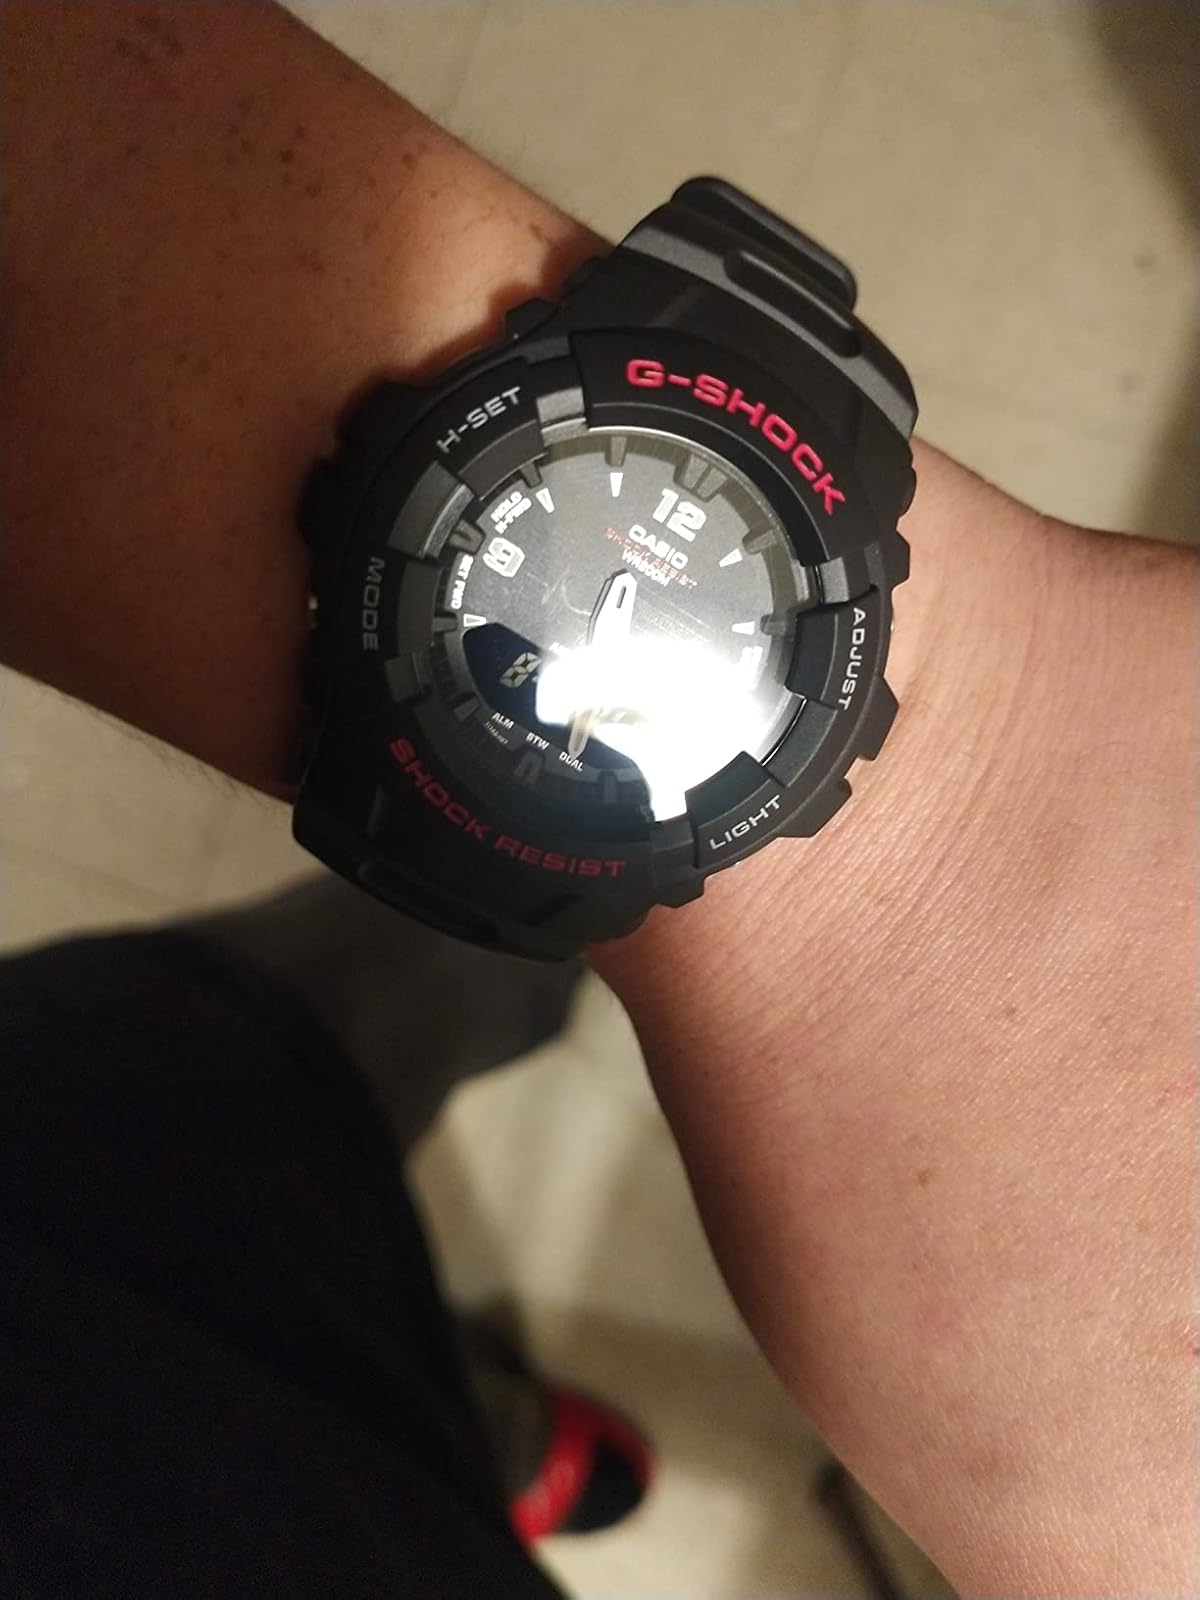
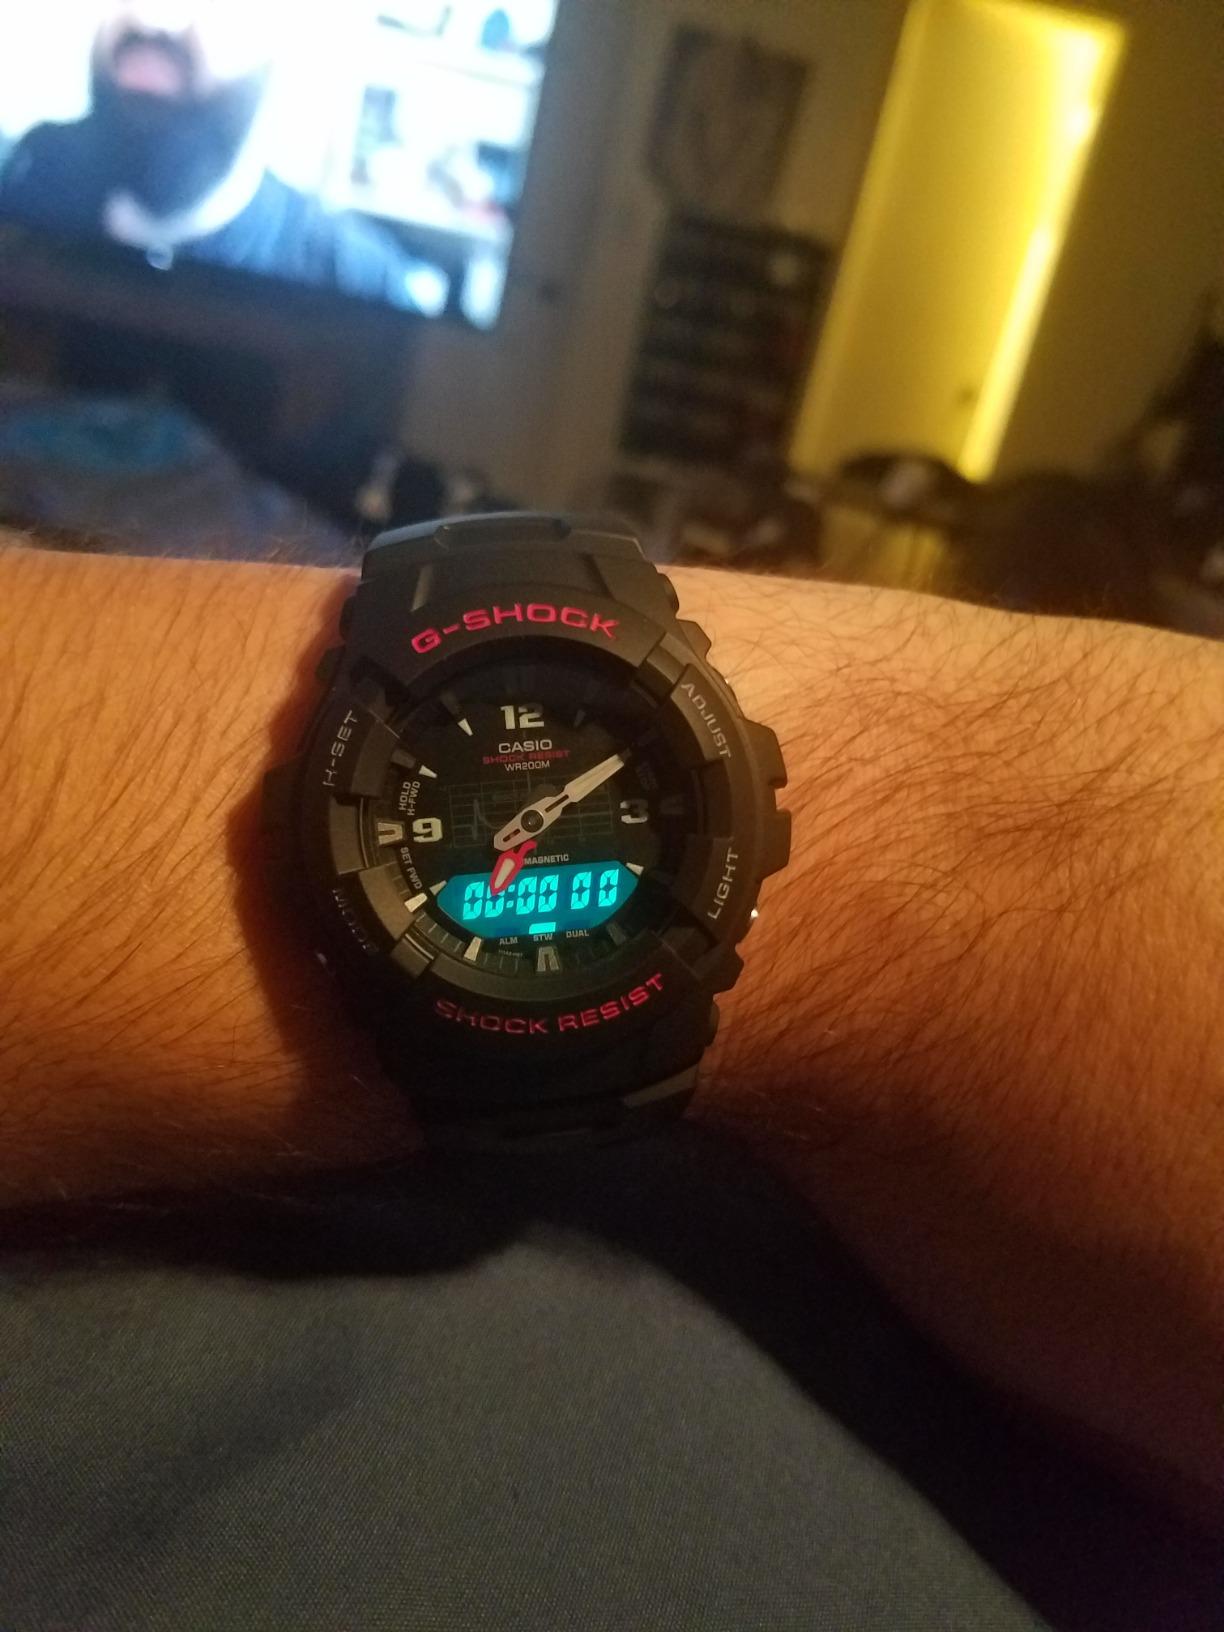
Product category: accessories_watch
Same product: yes